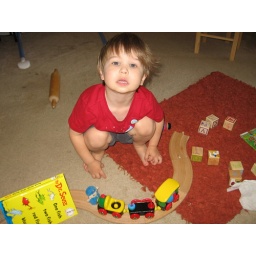
Look at this crazy guy standing in the middle of the train track! He's crazy!